Intrusion (novel)

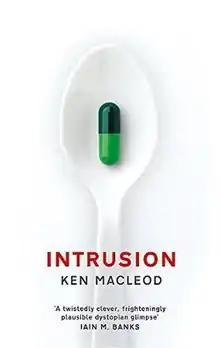
First edition

Intrusion is a 2012 science fiction novel by British writer Ken MacLeod.